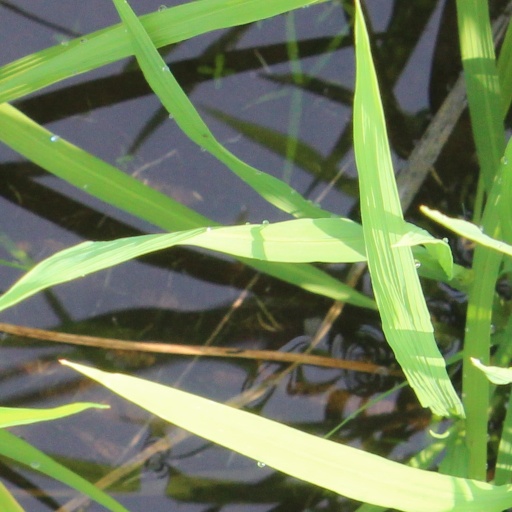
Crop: rice